Romain Goupil

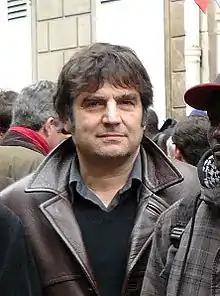
Romain Goupil in 2010

Romain-Pierre Charpentier (born 12 July 1951 in Paris), known professionally as Romain Goupil, is a French filmmaker. He was a college leader during the May 1968 civil unrest in France and was for a long time a trotskyist militant. During the 2000s decade he aligned with the positions of the Cercle de l'Oratoire, and supported Emmanuel Macron in 2017.